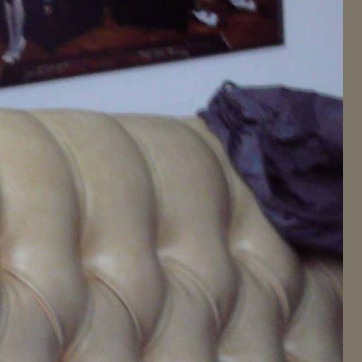
Material: leather